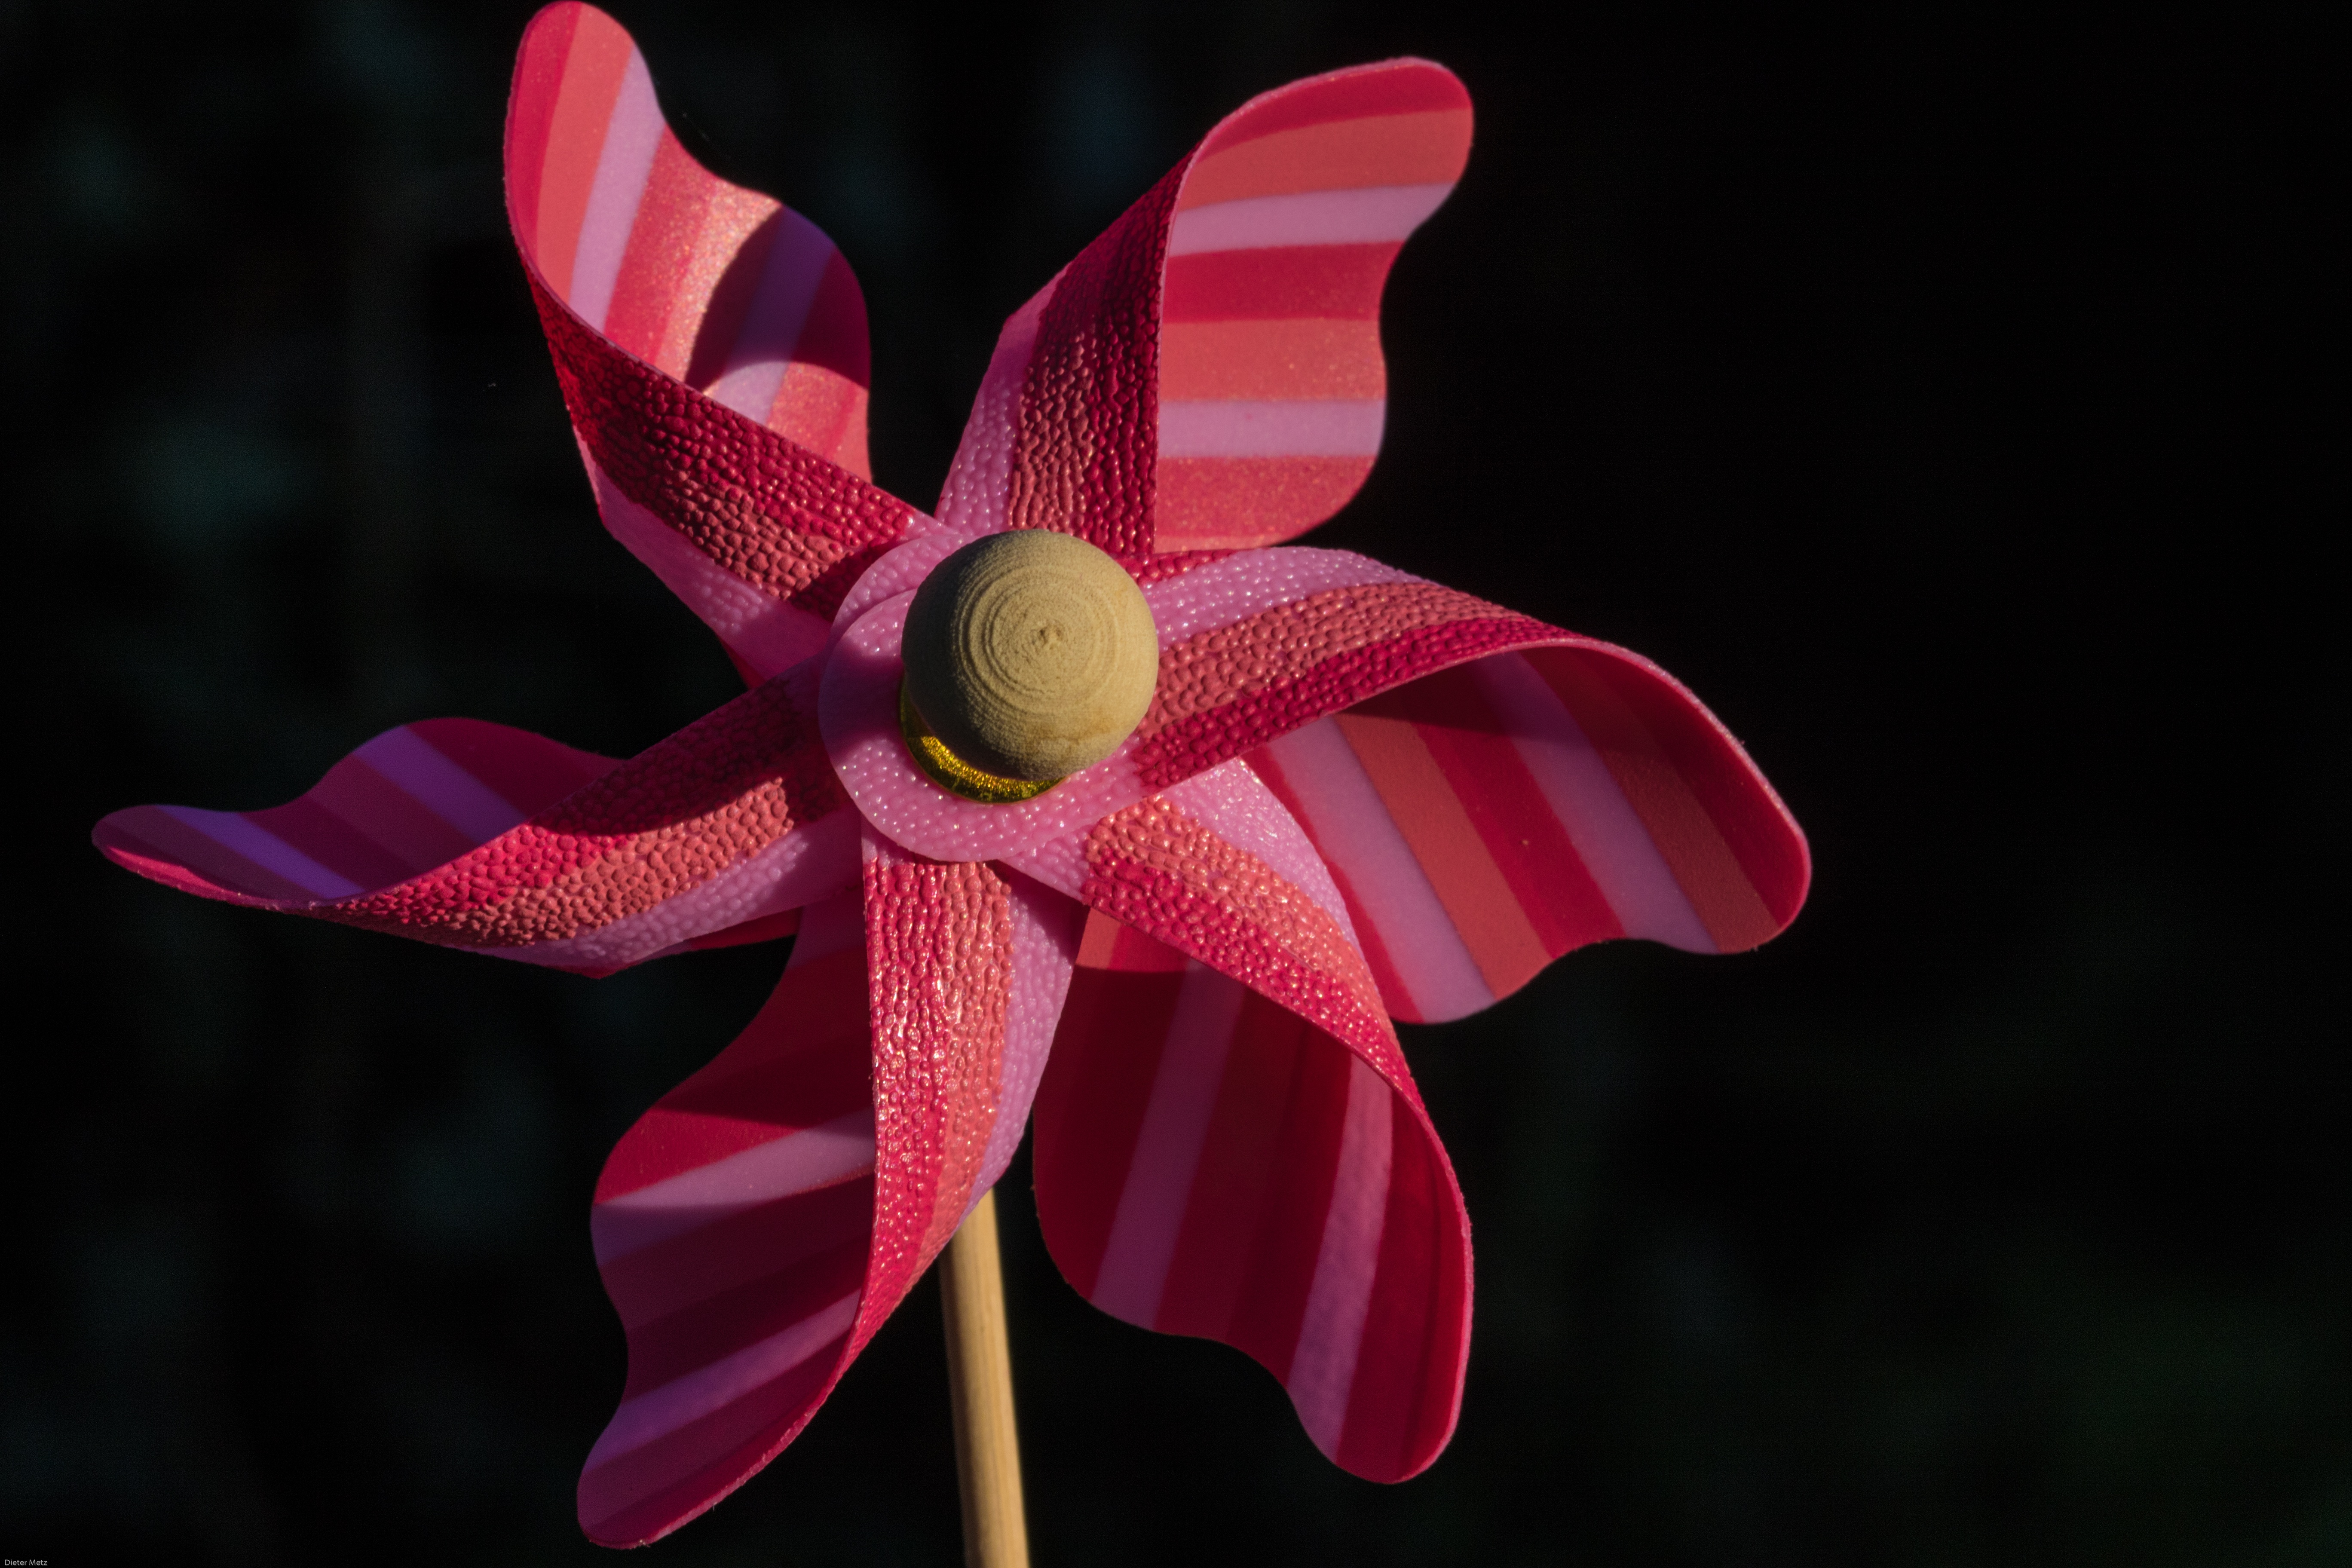
plant, photography, flower, petal, windmill, red, colorful, pink, flora, pinwheel, orchid, close up, fun, toys, turn, macro photography, windspiel, flowering plant, plant stem, land plant